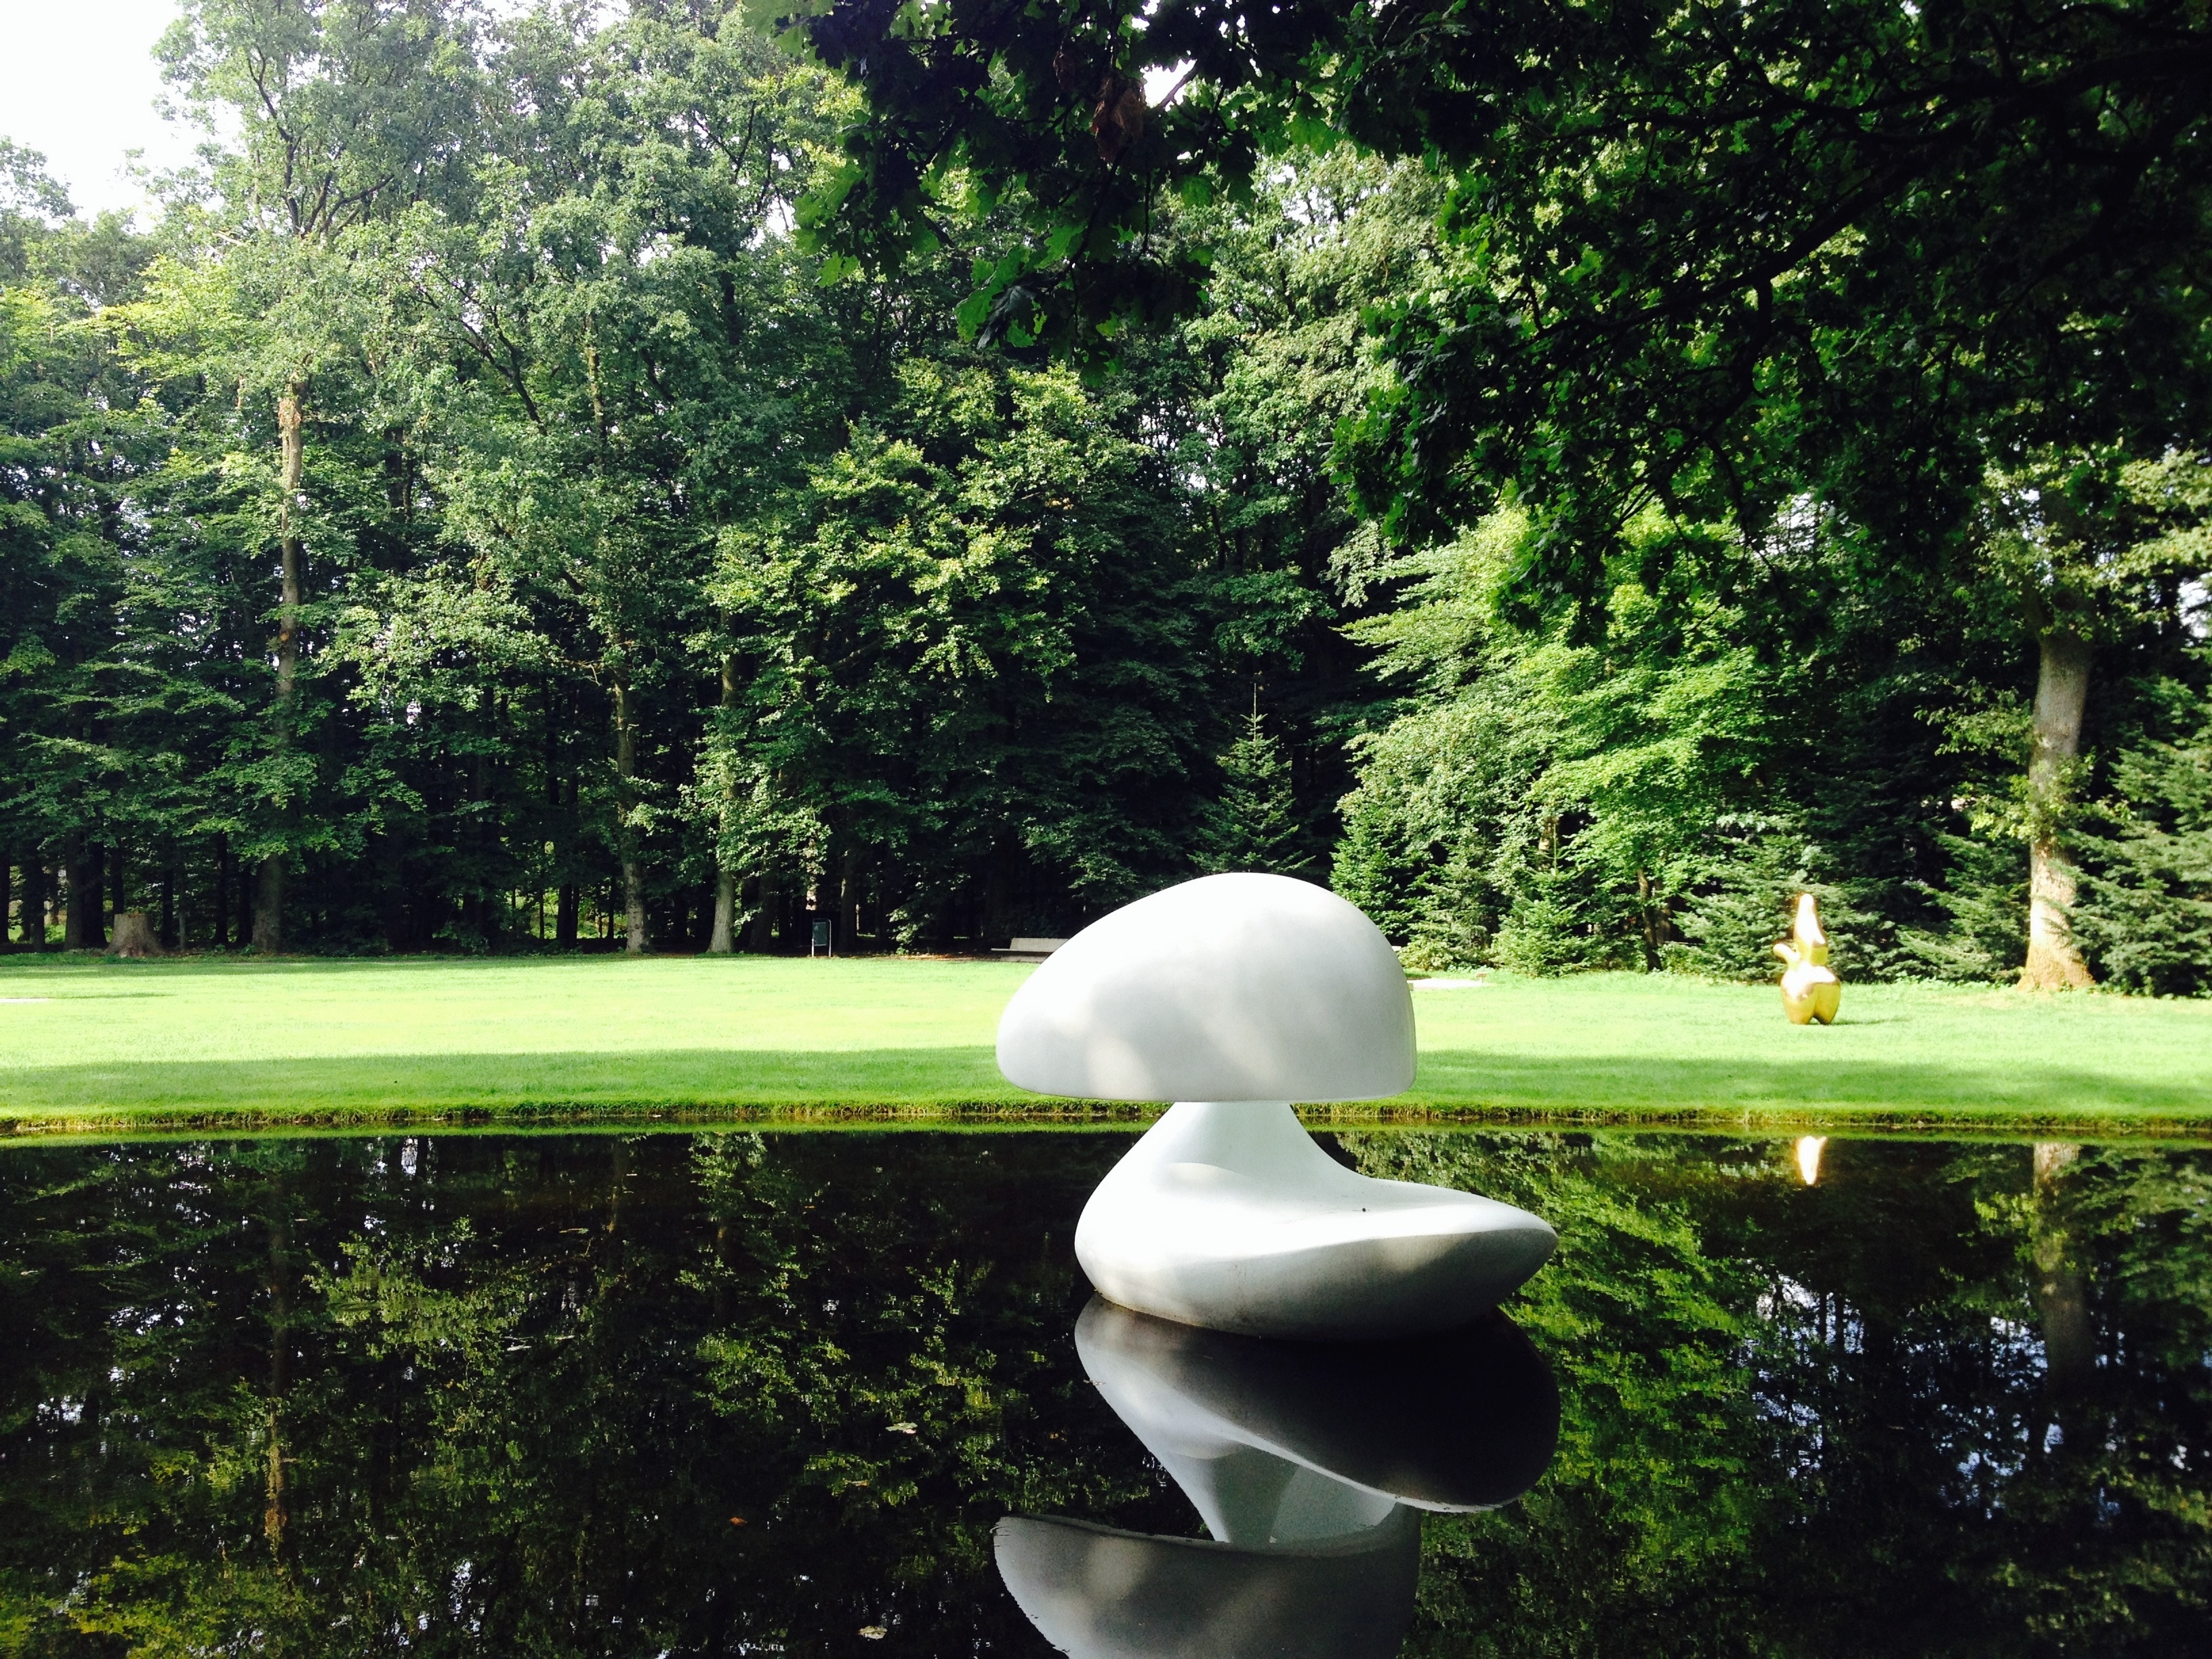
tree, water, nature, grass, structure, lawn, lake, animal, pond, statue, model, green, museum, park, backyard, artist, botany, floating, garden, artwork, swimming, golf club, sculpture, art, duck, dutch, botanical garden, carving, woodland, yard, the netherlands, marta pan, kr ller m ller